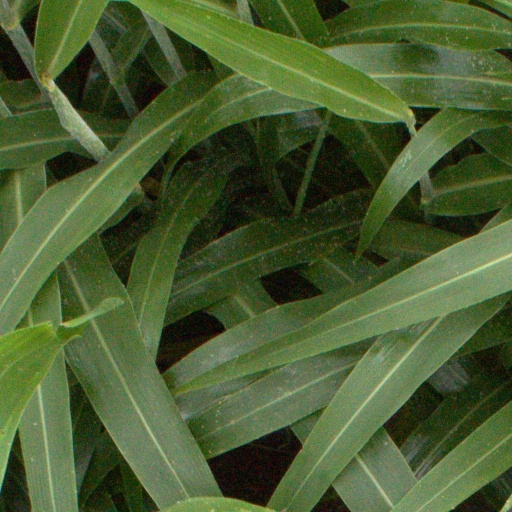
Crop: sorghum